Jodrell Hall

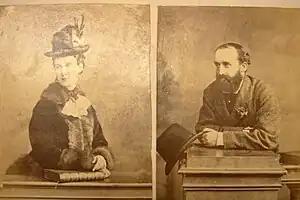
Captain Egerton Leigh (1843-1928) and his wife Lady Elizabeth Hedges-White.

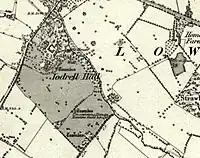
Map of Jodrell Hall in 1875

Lieutenant-Colonel Egerton Leigh (1815-1876) was a Member of Parliament. In 1842 he married Lydia Rachel Wright (1813-1892). The 1871 Census records the couple at the Hall with a butler, a footman, a page boy and nine other house servants. When he died in 1876 his eldest son Captain Egerton Leigh became the owner of the property.